Forficula auricularia

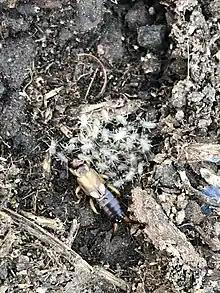
Female and nymphs

European earwig nymphs look very similar to their adult counterparts except that they are a lighter color. The young go through four nymphal stages and do not leave the nest until after the first moult.